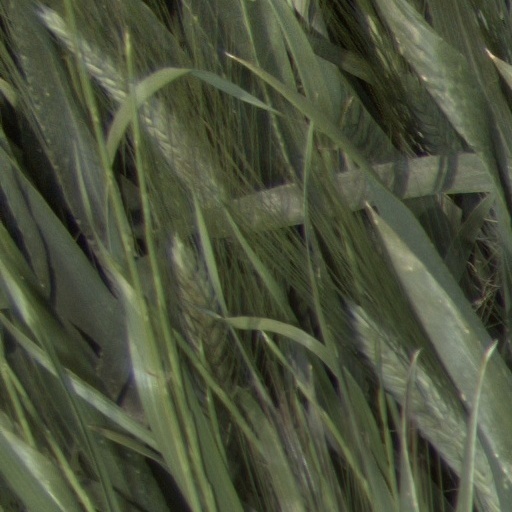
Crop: wheat